Legendary horses of Pas-de-Calais

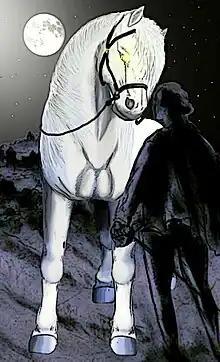
The evil horses of Pas-de-Calais are always white in appearance, and manifest at night.

The Nord-Pas-de-Calais region abounds in legends, whether attached to trees, stones, mountains, ghosts, the devil, giants, saints or fantastic animals. According to Bernard Coussée, "there isn't a city, a village or a market town that doesn't have a bit of an enigma to tell". Among fantastic animals, the horse is mentioned several times in the Pas-de-Calais department. These legends share many common features in the vision of these pale horses, with their negative symbolism, their lengthening backs and all ending up rid of their riders, usually by throwing them into the water.